Generala

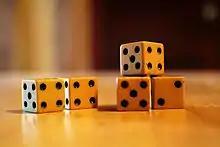
Generala is played with five dice

Generala is a dice game similar to the English game of poker dice, the German game Kniffel, and the Polish game Jacy-Tacy (yahtzee-tahtzee). The American variant of Generala, Yahtzee, is the most popular variant. Although it is sometimes played in Europe and the United States, Generala is most popular in Ibero-America.